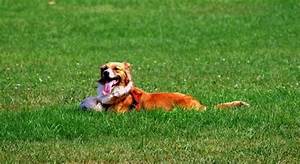
Label: dog